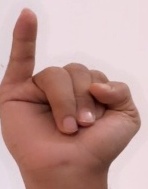
ASL sign: I